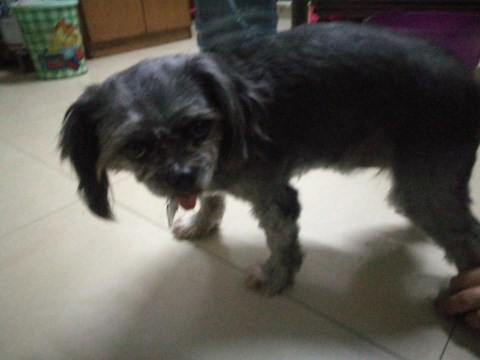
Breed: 2925-n000114-toy_poodle